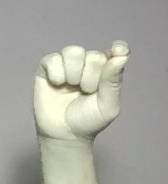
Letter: fa